List of birds of South Africa

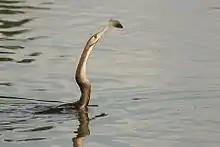
African darter

Order: ProcellariiformesFamily: Procellariidae